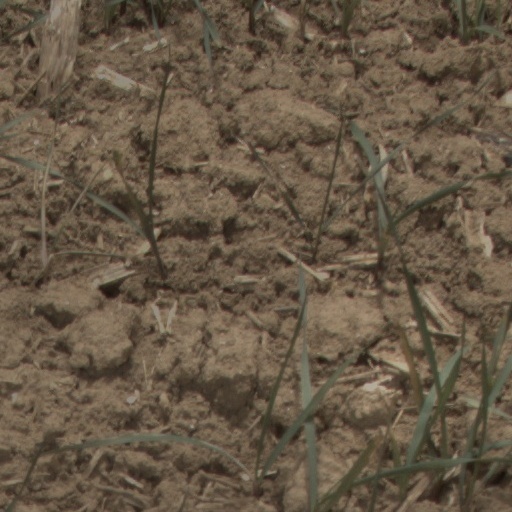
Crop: wheat